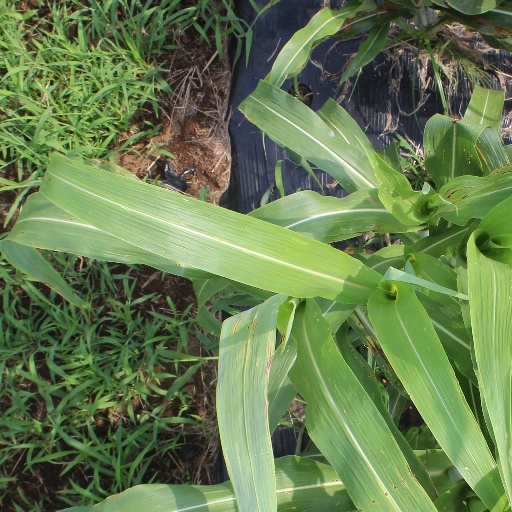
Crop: sorghum